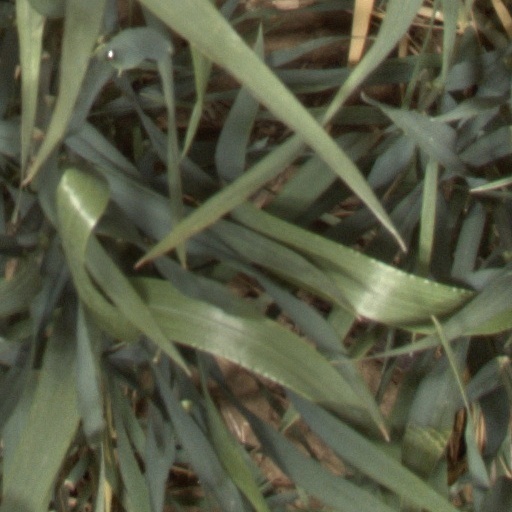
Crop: wheat